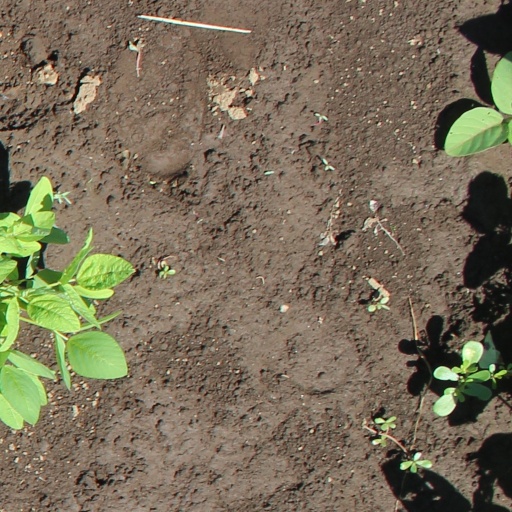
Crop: soybean